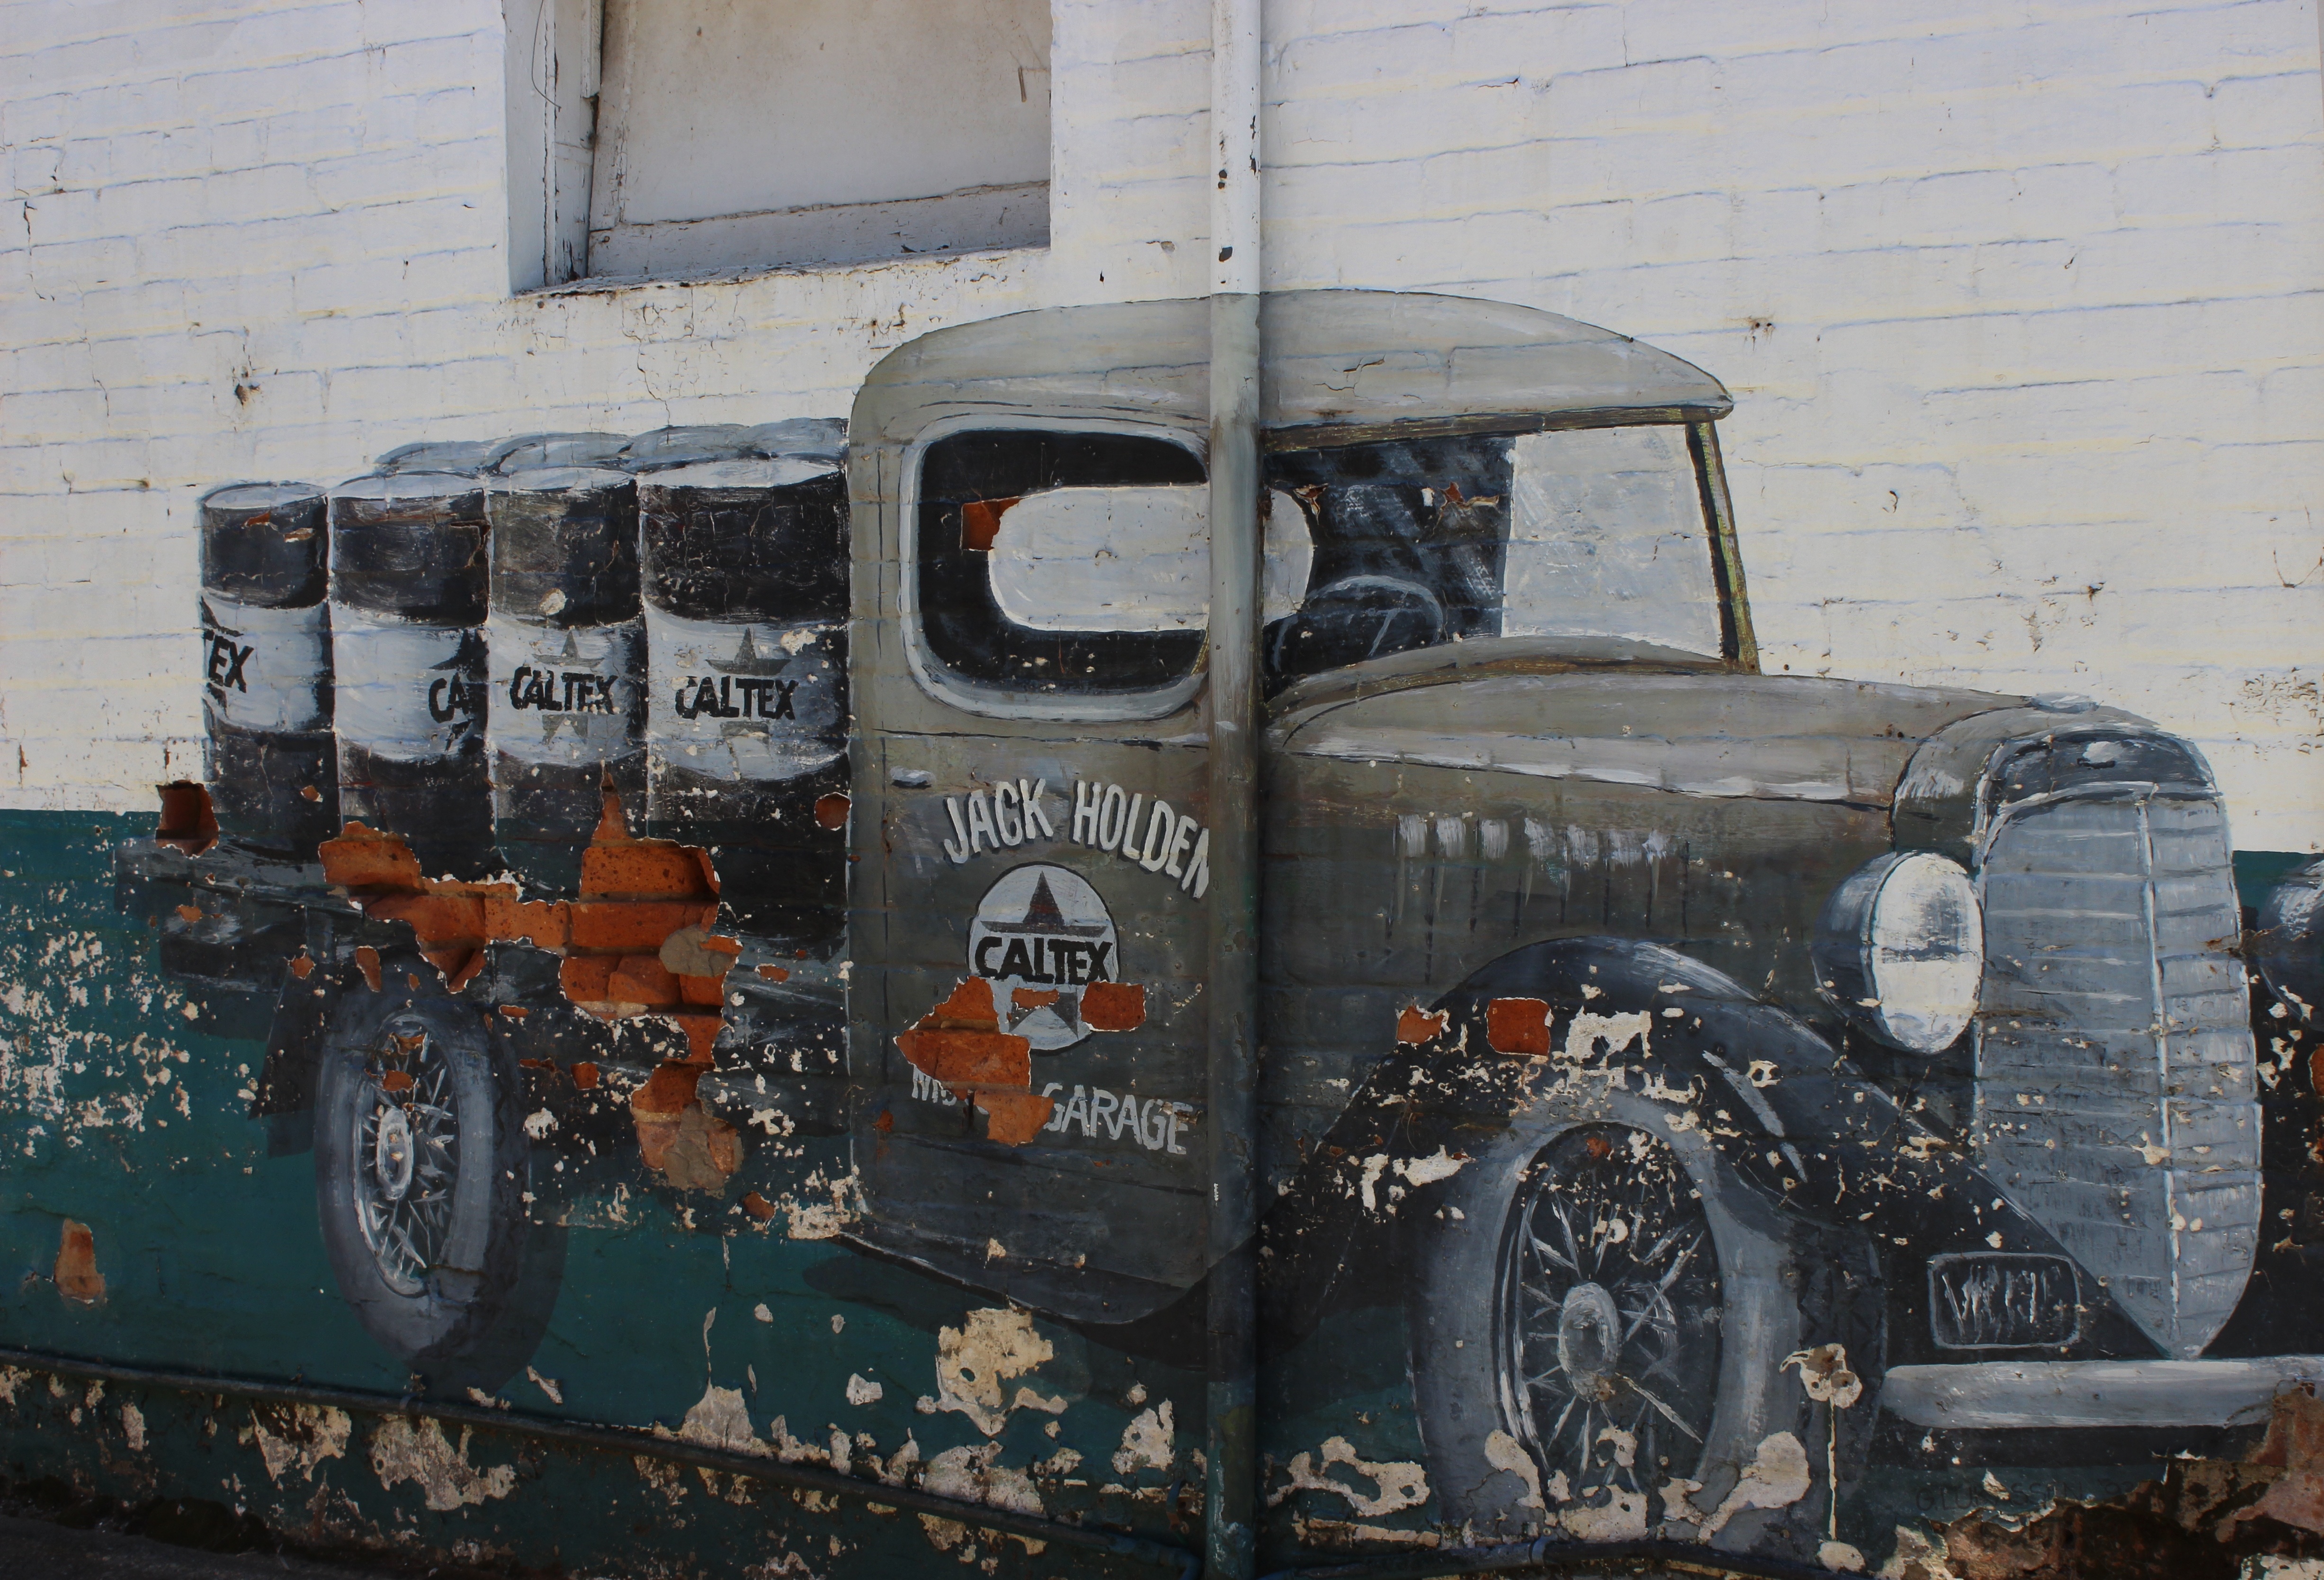
car, vintage, train, transport, truck, vehicle, locomotive, engine, steam engine, holden, wall art, land vehicle, beechworth, caltex, automotive engine part